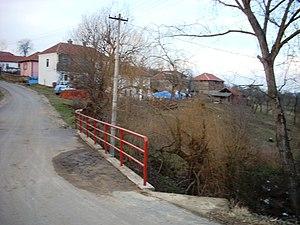
Rečica est un village de Serbie situé dans la municipalité de Bojnik, district de Jablanica. Au recensement de 2011, il comptait 97 habitants.